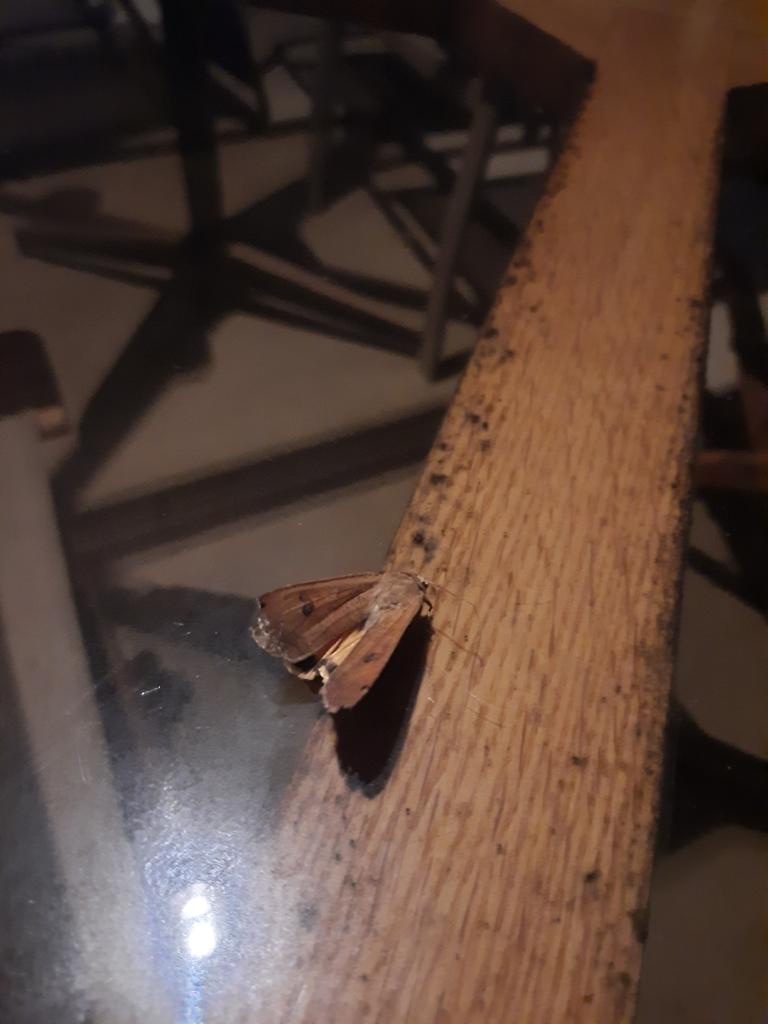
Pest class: cutworms